List of largest cities in the Levant region by population

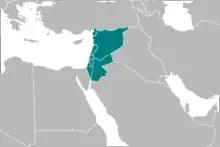
Modern Levant borders

This is a list of cities in the Levant with a population of 500,000 or more. For the purposes of this list, the region includes the Syria, Palestine, Lebanon, Cyprus, Israel, Jordan and the Hatay Province of Turkey.